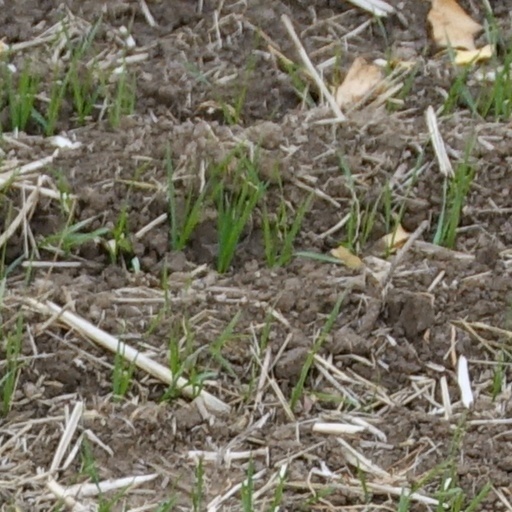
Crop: wheat